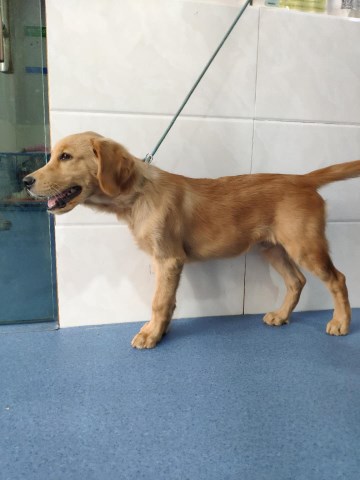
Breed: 5355-n000126-golden_retriever